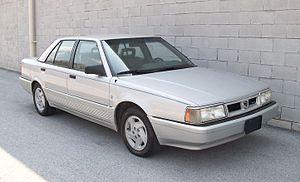
La Renault Premier, commercialisée dès 1987 et jusqu'en 1992 sous la marque Eagle: Eagle Premier, mais également sous Dodge Monaco en 1990-92. Elle était destinée à remplacer les Nash / AMC Ambassador. Elle est, avec la Medallion, la première voiture à porter le badge "Eagle". Elle ne fut jamais siglée Renault suite au rachat de AMC par Chrysler en 1987, ce dernier ayant décidé de commercialiser les Renault Premier sous la marque Eagle: les Eagle Premier. Les quelques supposés exemplaires déjà produits auraient été rebadgés Eagle avant leur distribution. Un contrat non dénoncé lors de l'achat d'AMC par Chrysler obligea Chrysler à produire ces Premier. Ce contrat liait Renault et AMC, ce dernier étant tenu d'écouler un nombre défini de véhicules équipés du moteur type PRV, vendu par Renault, au sein de son réseau.